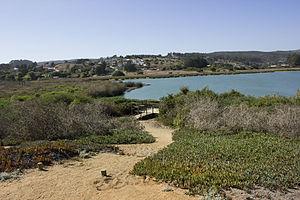
El Tabo est une ville et une commune du Chili dans la Province de San Antonio, elle-même située dans la région de Valparaiso.